SS Letitia

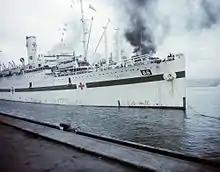
"Letitia" as a hospital ship arriving at Pier 21 in Halifax

On 4 November 1943, Convoy KMS left the United Kingdom for the Mediterranean. "Letitia" joined the convoy at Algiers and left at Philippeville. "Letitia" served in this role until 1943, when she was badly damaged. She was able to sail to the United States for repairs, after which she was used by the Canadian government as a hospital ship, carrying 200 medical personnel and with a capacity for 1,000 patients. She spent the remainder of the war carrying wounded Canadian personnel to the Pier 21 terminal at Halifax, Nova Scotia, and was due to be reassigned to the Pacific Ocean when the war ended. She continued in service in the immediate aftermath of the war, repatriating Canadian service personnel. She was sold in 1946, during this period as a transport, to the Ministry of Transport, which renamed her "Empire Brent". The Ministry assigned her to be operated on their behalf by her previous owners, now trading as Donaldson Bros & Black Ltd.